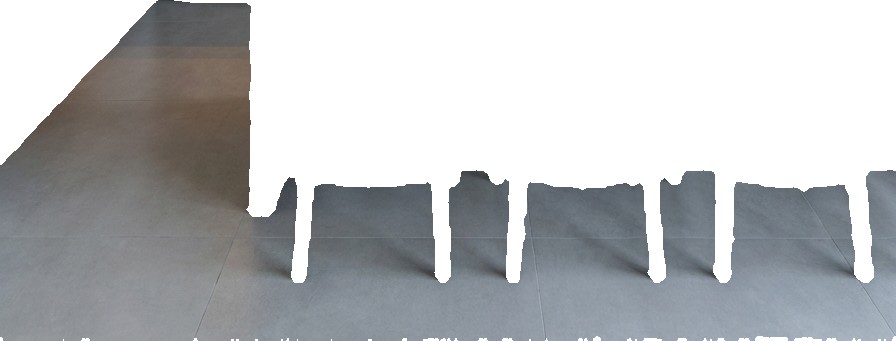
Surface category: floors